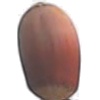
Label: Hazelnut 1